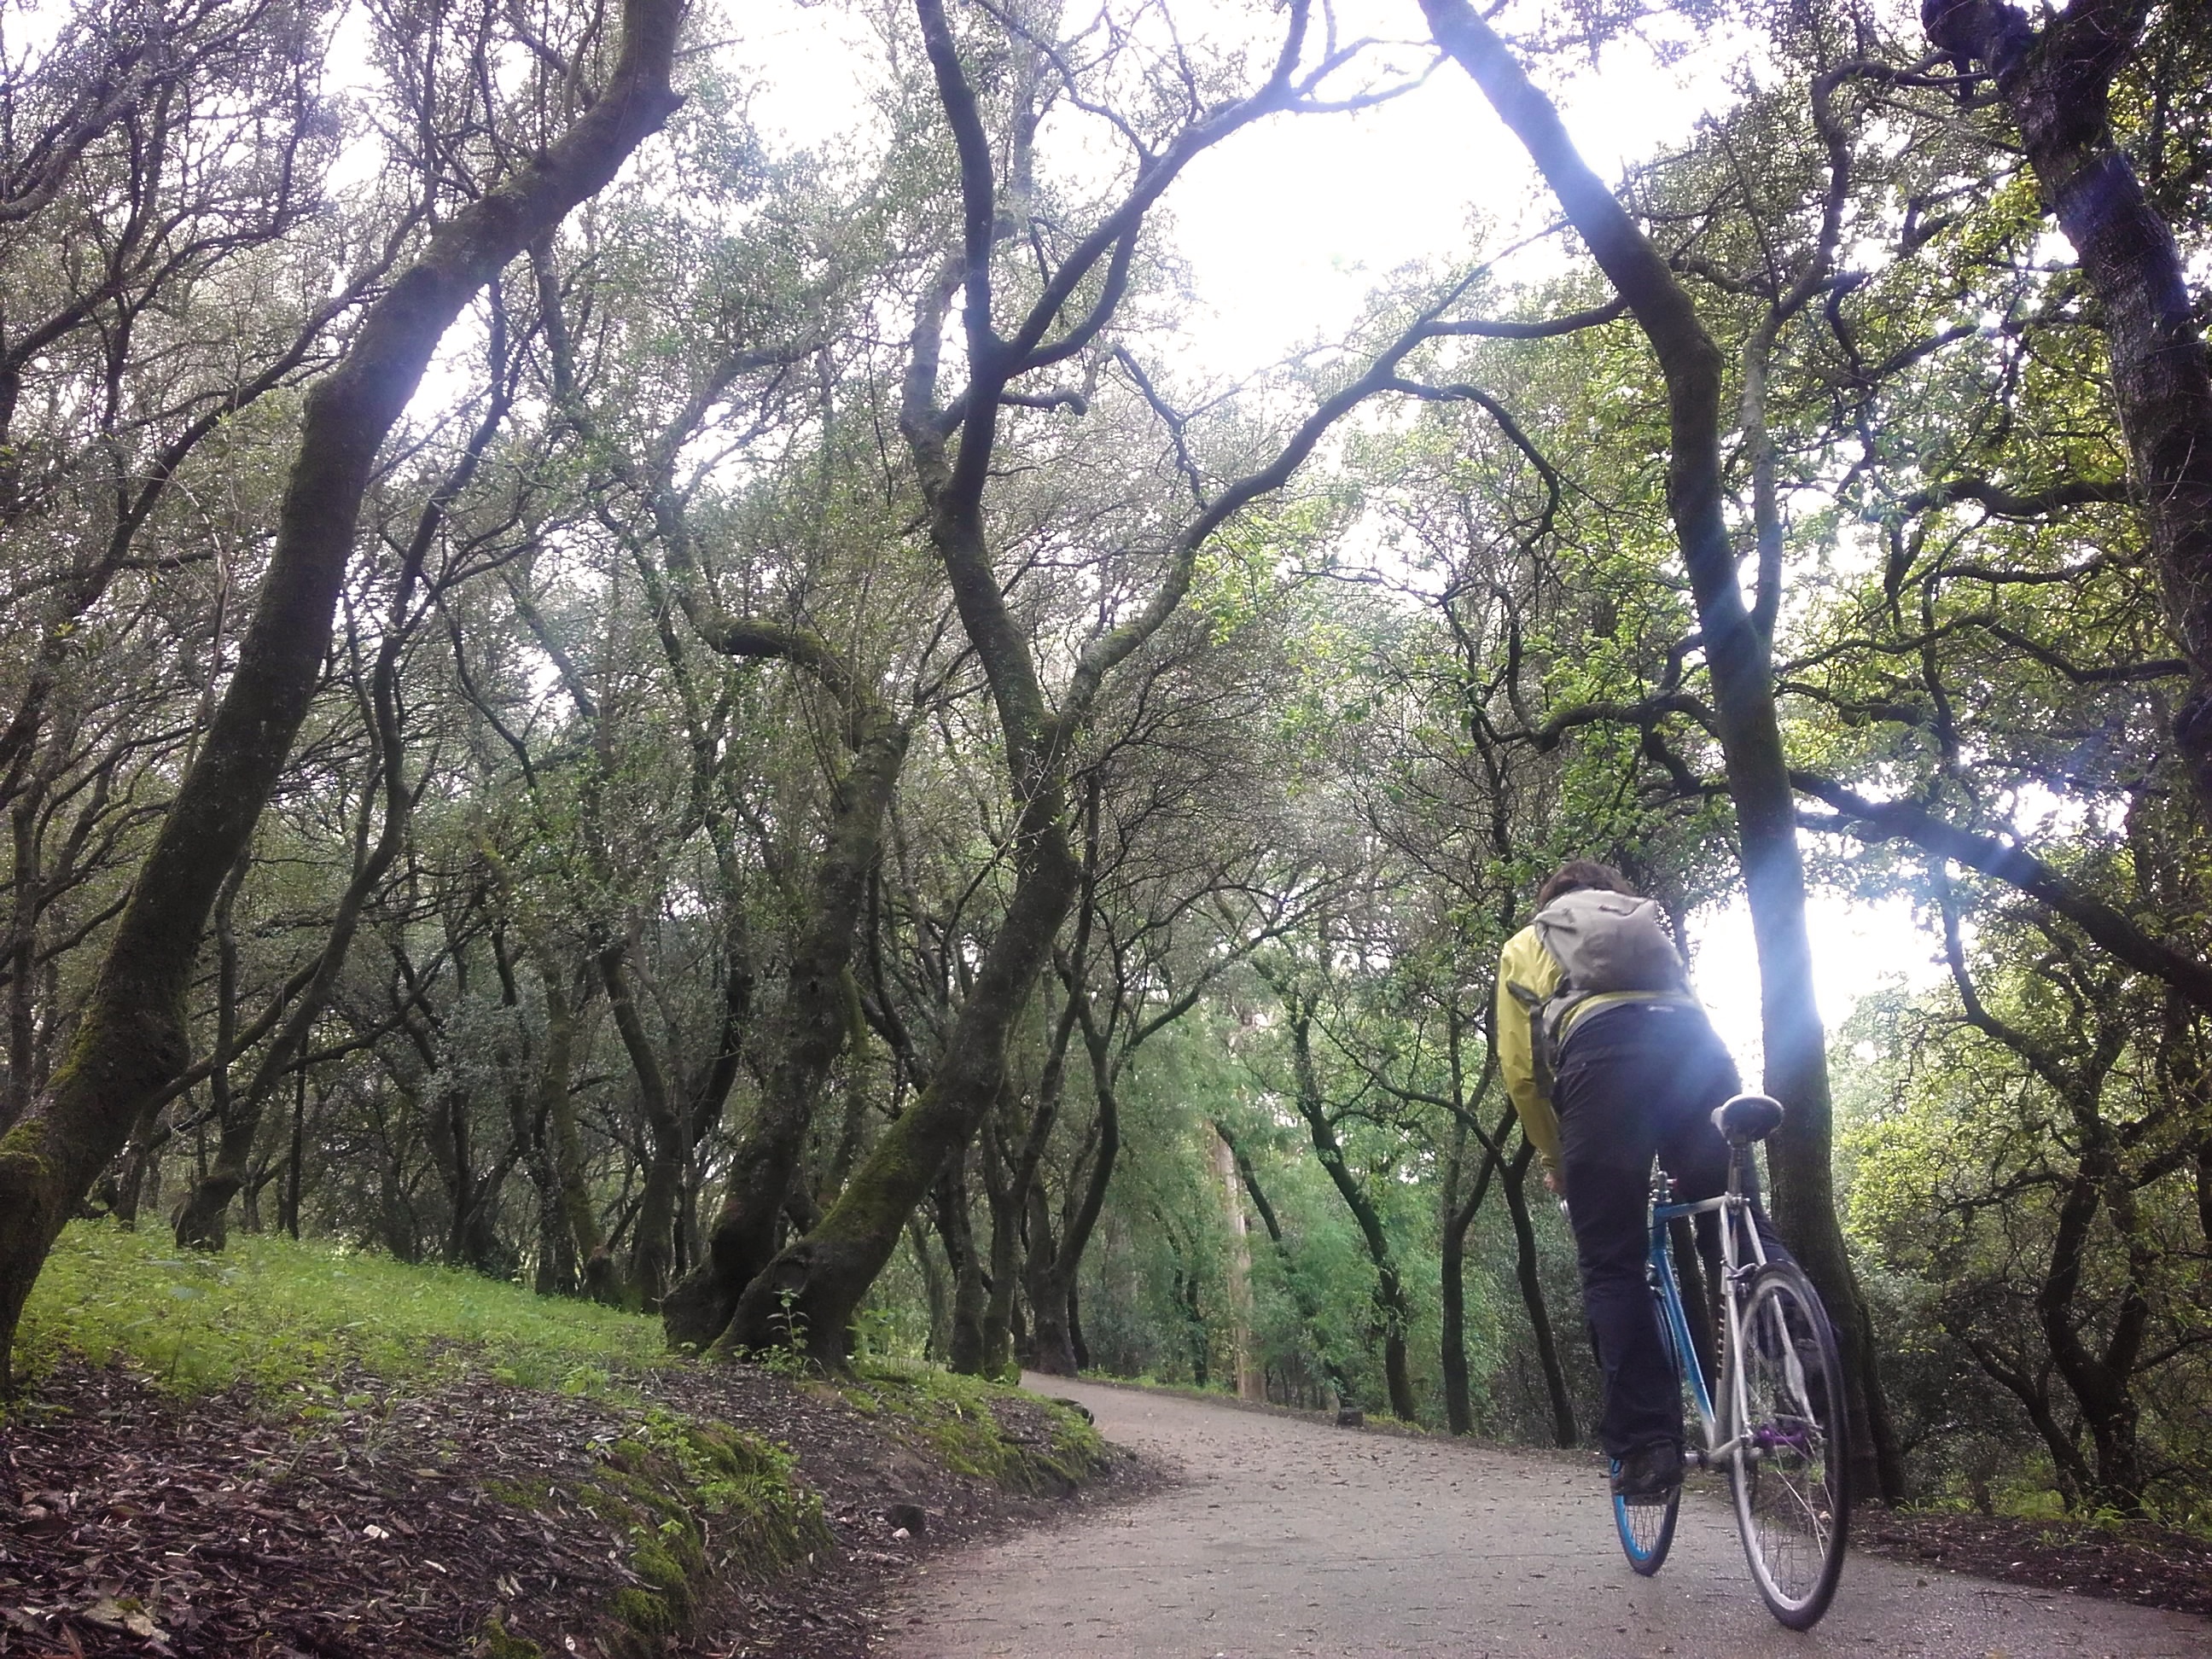
tree, trail, bicycle, vehicle, mountain bike, cycling, sports, woodland, cycle sport